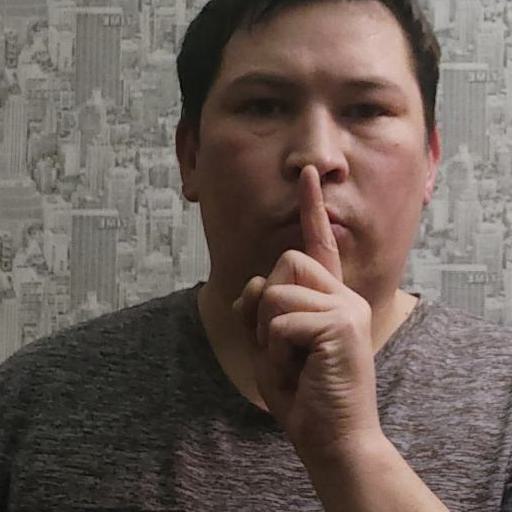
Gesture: mute